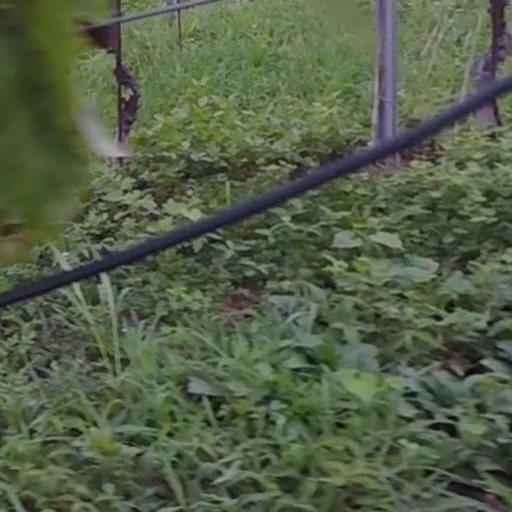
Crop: grape